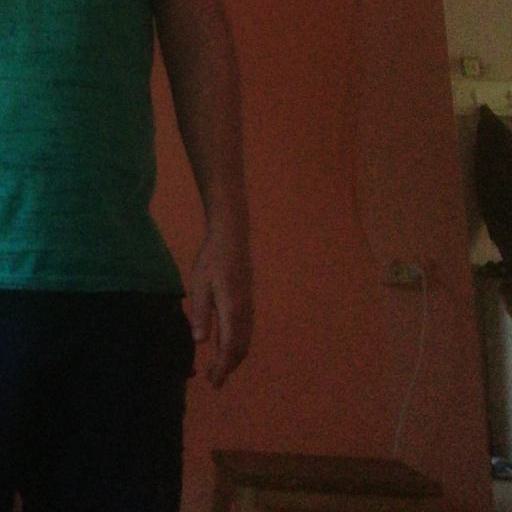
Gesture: no_gesture